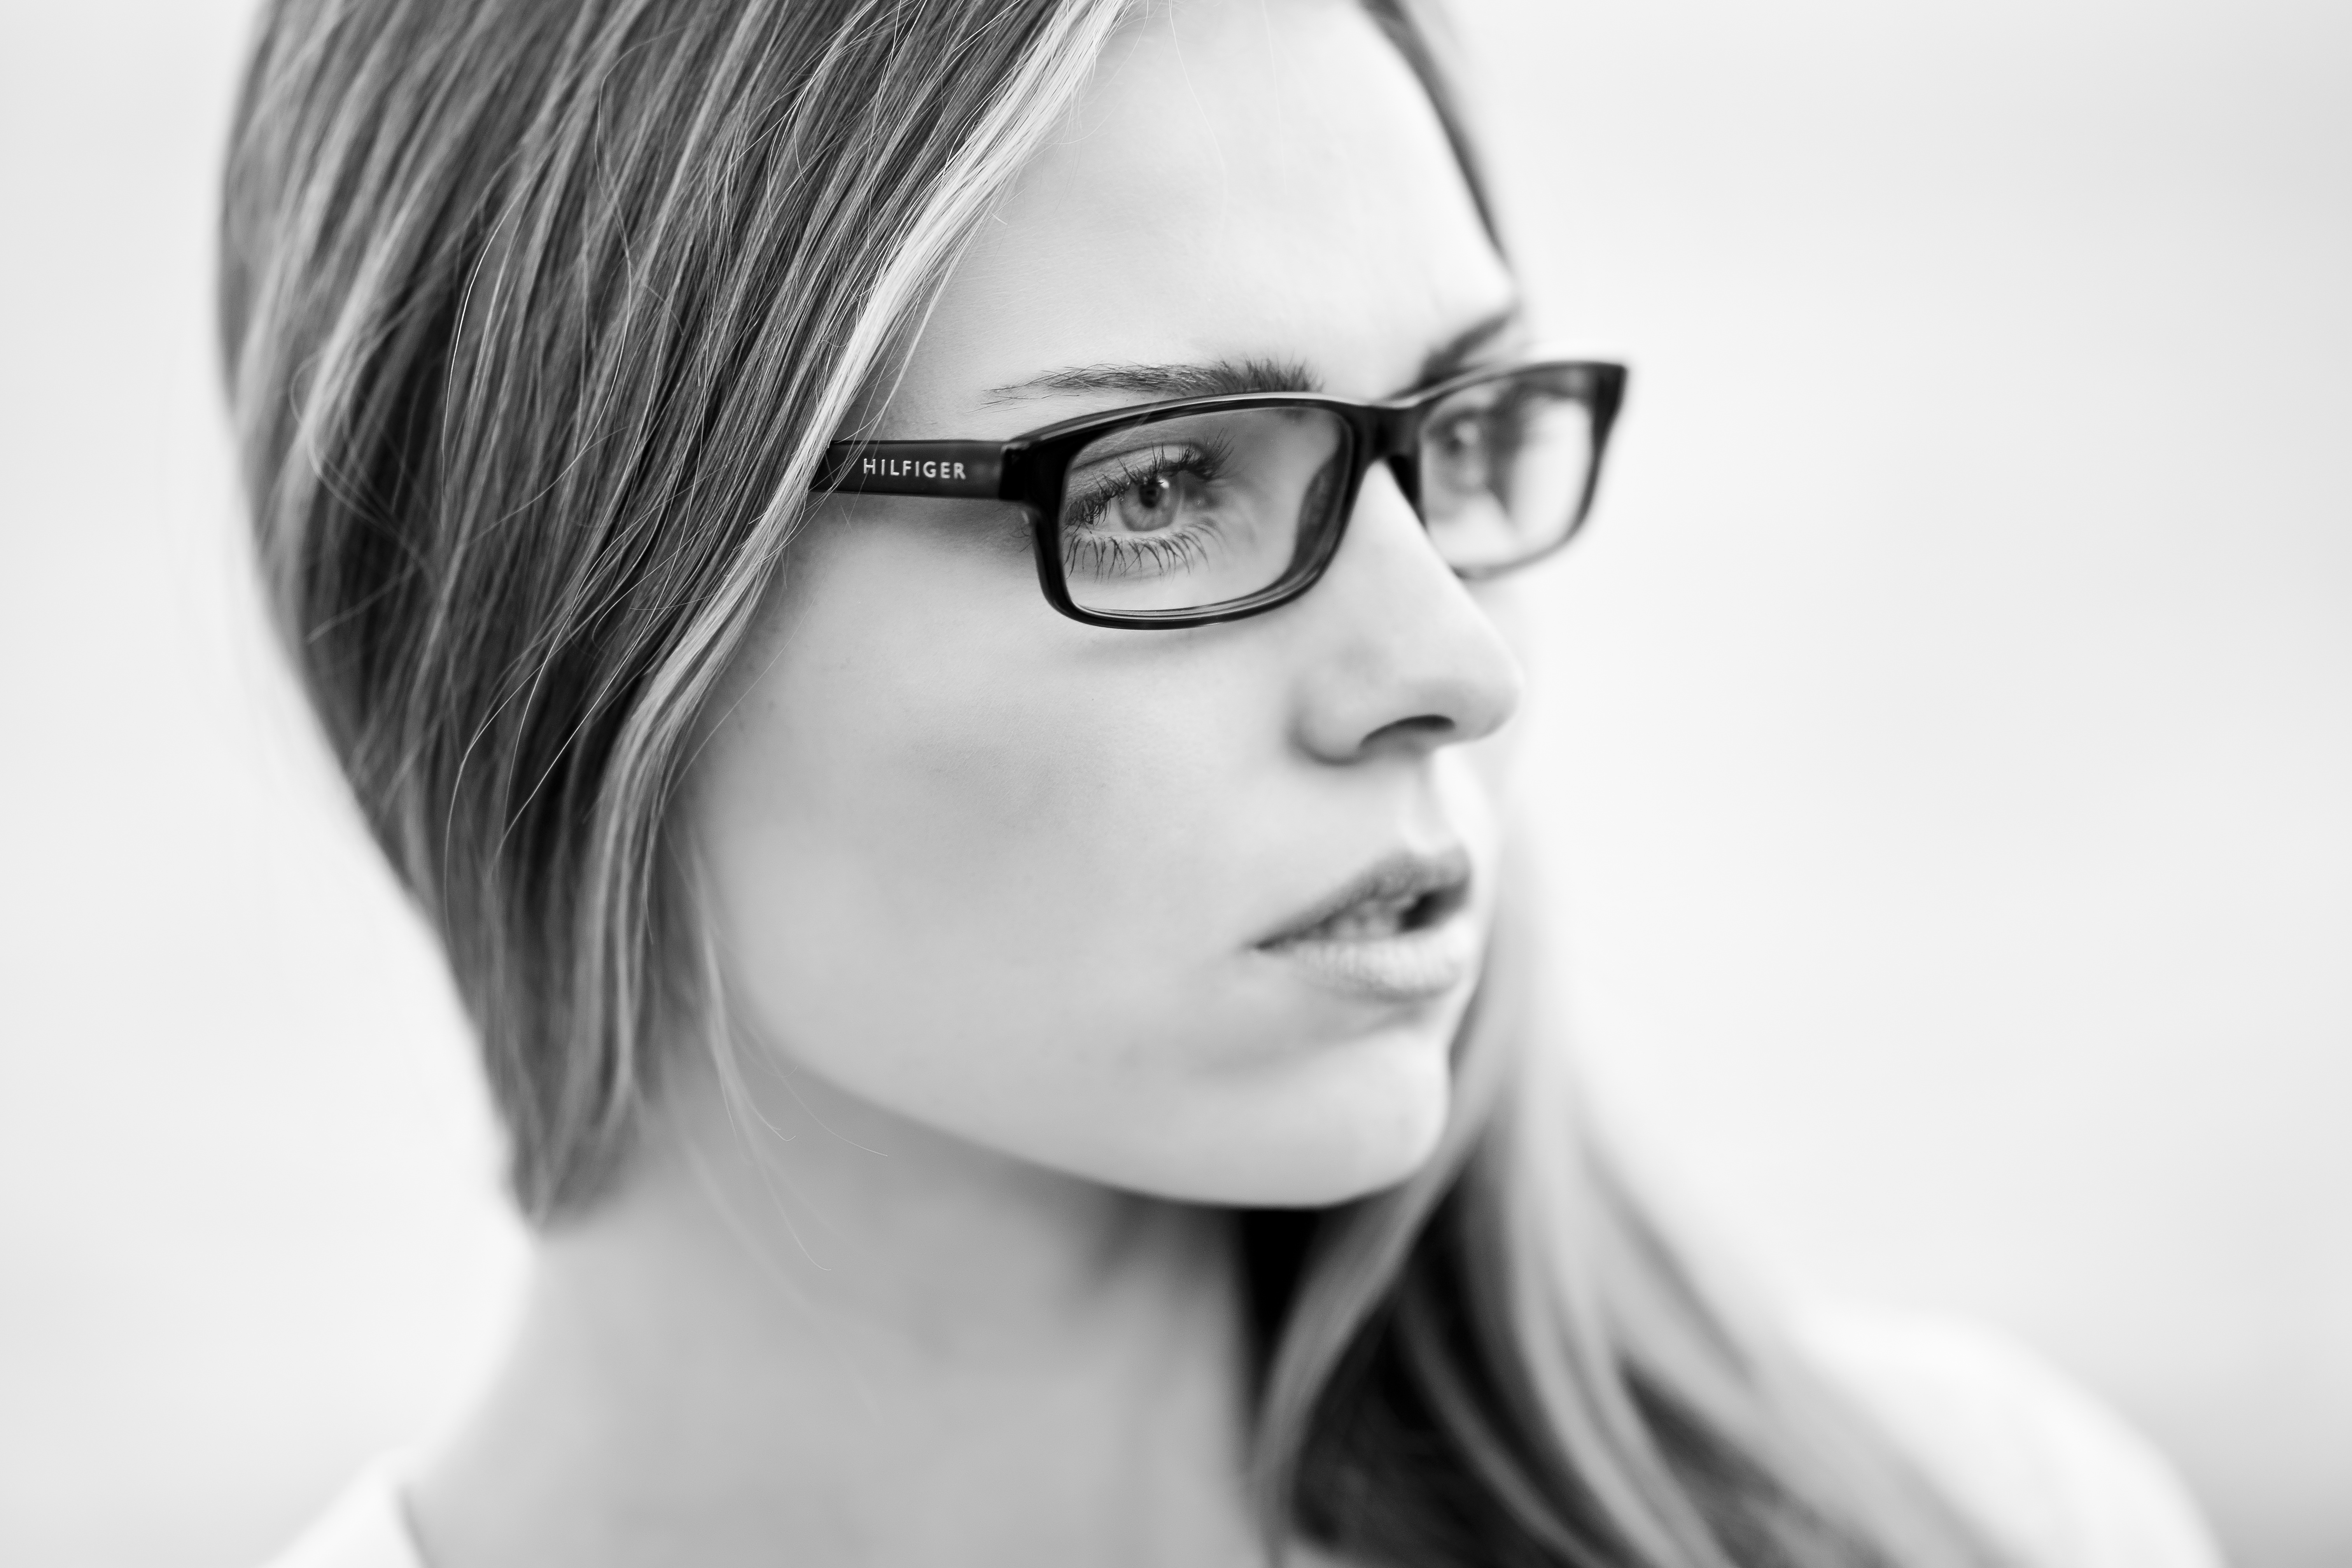
black and white, girl, hair, white, photography, portrait, model, young, human, fashion, black, monochrome, lip, hairstyle, long hair, face, eyes, exposure, design, sunglasses, eye, glasses, head, overview, eyewear, beauty, beautiful, sexy, organ, contact, stylish, aesthetics, photo shoot, product photo, brown hair, monochrome photography, portrait photography, women's, vision care